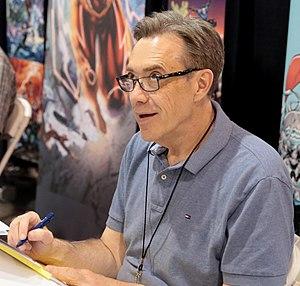
Dan Jurgens est un dessinateur et scénariste de comics américain. C'est l'auteur du fameux crossover "La mort de Superman" chez DC Comics.